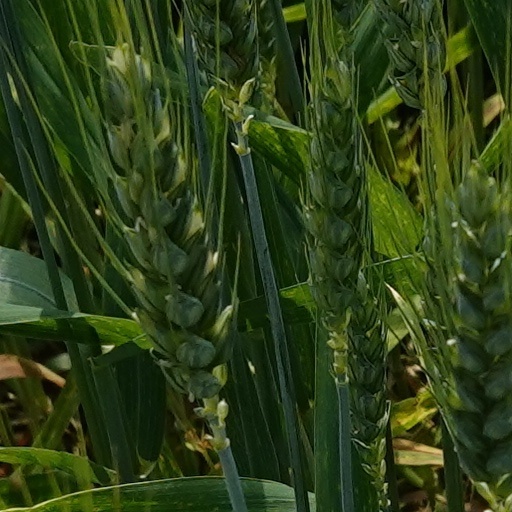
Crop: wheat